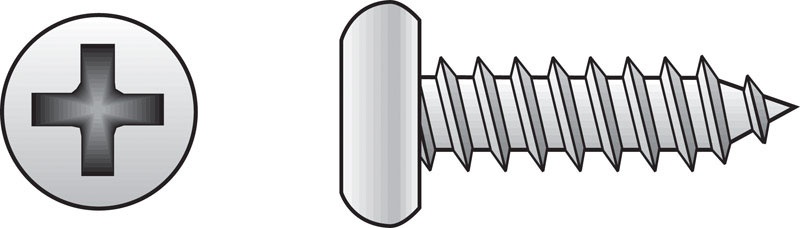
PHILIP PN SMS Z 10X7/8
Brand Name: HILLMAN Callout Size: No. 10 Color: Silver Container Size: Finish: Zinc-Plated Head Type: Pan Length: 7/8 Packaging Type: Boxed Point Type: Sharp Product Type: Sheet Metal Screws Self Drilling: No Self Tapping: Yes Sub Brand: Thread Type: Coarse Drive Style: Phillips Indoor or Outdoor: Indoor Material: Steel Number in Package: 100 Usage: Wood, Fiberglass and Metal
Brand: HILLMAN GROUP RSC
Category: Hardware > Hardware Accessories > Hardware Fasteners > Screws > Sheet Metal Screws